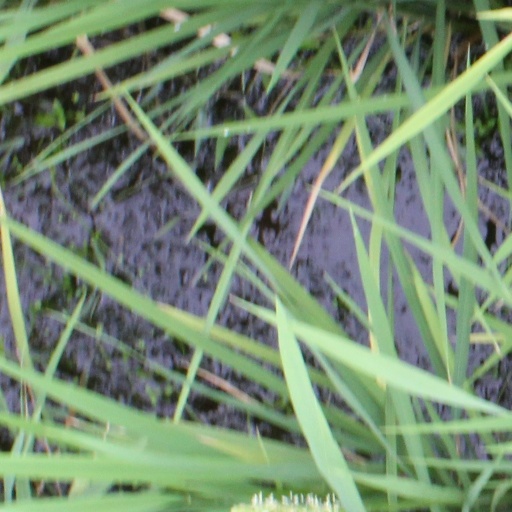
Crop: rice